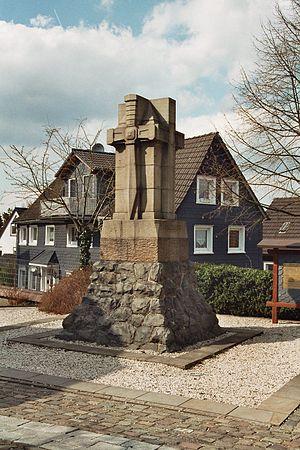
Engelbert de Cologne ou saint Engelbert né Engelbert II de Berg, plus jeune fils d'Engelbert Ier de Berg et de Marguerite de Gueldre.